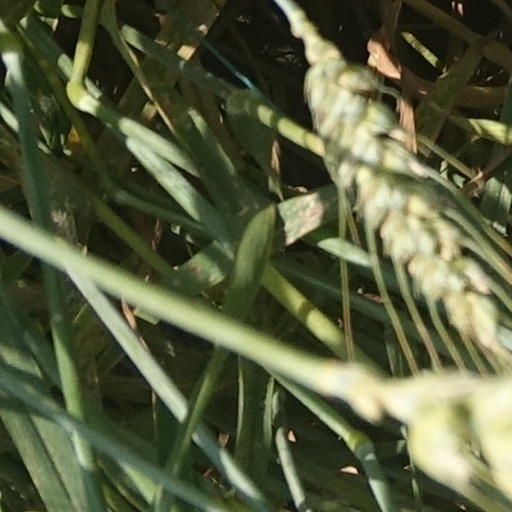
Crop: wheat